Rhema Media

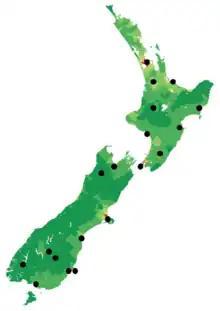
This is a map of Star frequencies.

Star (known as Southern Star until 2015) plays contemporary Christian music, hymns and Biblical teachings. It is owned and operated by Rhema Media. Rhema Media describes it as "a smooth and easy blend of music from people you know and trust", including modern hymns, easy listening tracks and instrumentals. Star broadcasts on the AM Network outside the sitting hours of the New Zealand Parliament